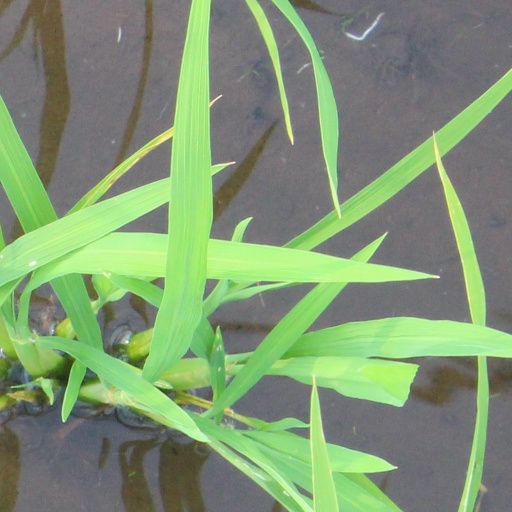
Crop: rice